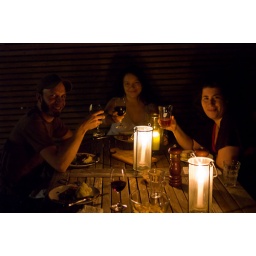
Properly, by candle light, on the roof deck.